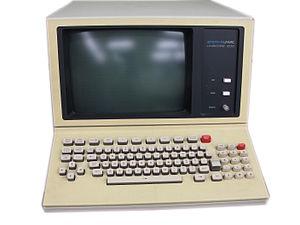
Sperry Corporation était une société américaine d'équipements électroniques, qui a existé entre 1910 et 1986. Son siège social se situait à Lake Success et elle disposait d'une usine à Long Island.